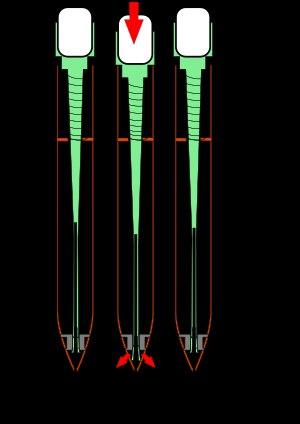
Un portemine, pousse-mine, crayon à mine, crayon mécanique ou crayon automatique, est un instrument pour écrire qui utilise des mines comme un crayon mais n'ayant pas besoin d'être taillé si la mine est très fine et pouvant généralement être rechargé. En France, le nom de la marque Criterium — propriété de Bic depuis 1983 — est passé dans le langage courant pour désigner un portemine. La mine est glissée dans un tube en forme de crayon et retenue par un dispositif mécanique ou automatique qui permet de la pousser au fur et à mesure de son usure.